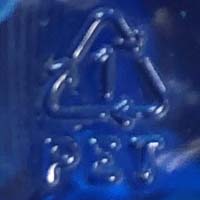
Plastic recycling code class: 1_polyethylene_PET